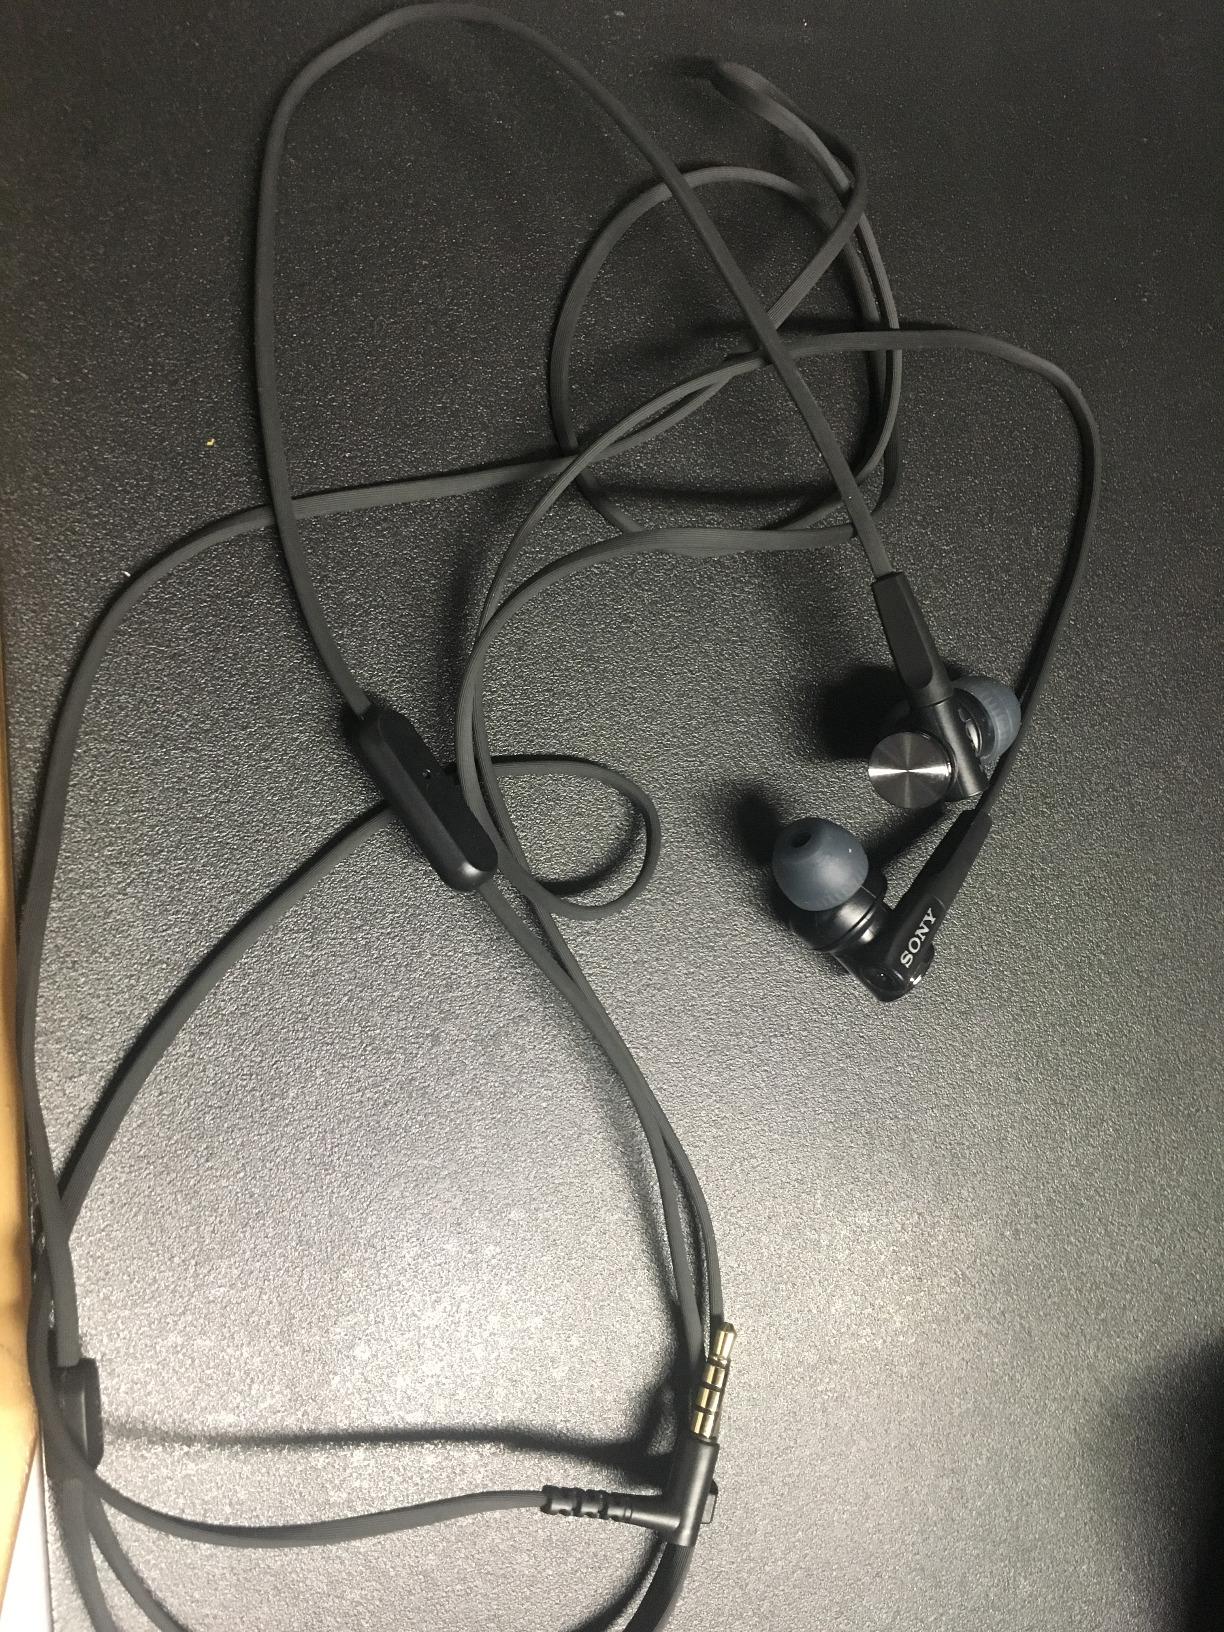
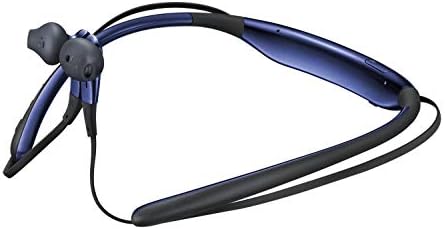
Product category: headphones
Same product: no